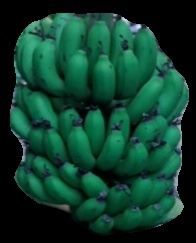
Variety: pachbale
Grade: grade2